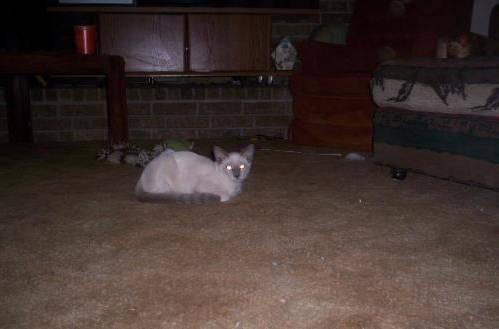
cat